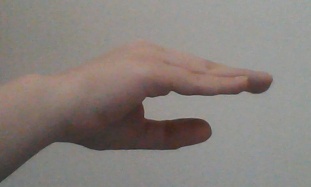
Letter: jeem